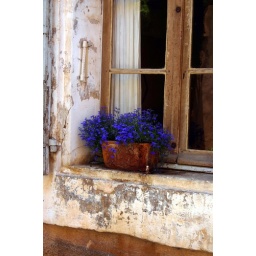
Blue lobelia in a terracota pot on a window sill in Bonneaux, France